Hylaeosaurus

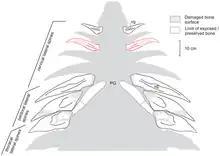
Diagram showing possible arrangement of neck-spikes

Gideon Mantell originally estimated that "Hylaeosaurus" was about long, or about half the size of the other two original dinosaurs, "Iguanodon" and "Megalosaurus". At the time, he modelled the animal after a modern lizard. Modern estimates range up to in length. Gregory S. Paul in 2010 estimated the length at , the weight at . Some estimates are considerably lower: in 2001 Darren Naish e.a. gave a length of .